One Way Trip 3D

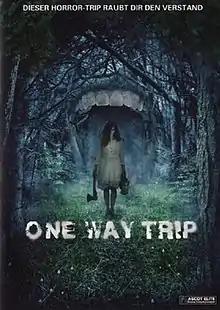
Film poster

One Way Trip 3D is a 2011 Austrian-Swiss 3D horror film directed by Markus Welter.